Columbia, South Carolina

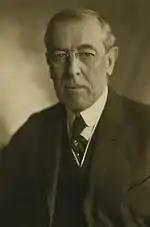
Woodrow Wilson, the 28th president of the United States, lived in Columbia during his youth.

The commissioners constituted the local government until 1797, when a Commission of Streets and Markets was created by the General Assembly. Three main issues occupied most of their time: public drunkenness, gambling, and poor sanitation.